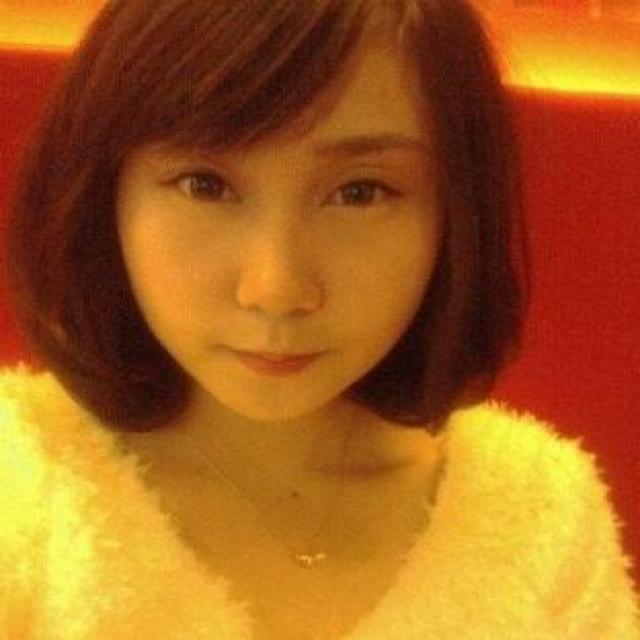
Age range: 21-44